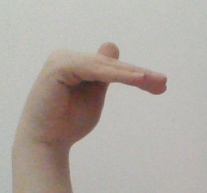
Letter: khaa